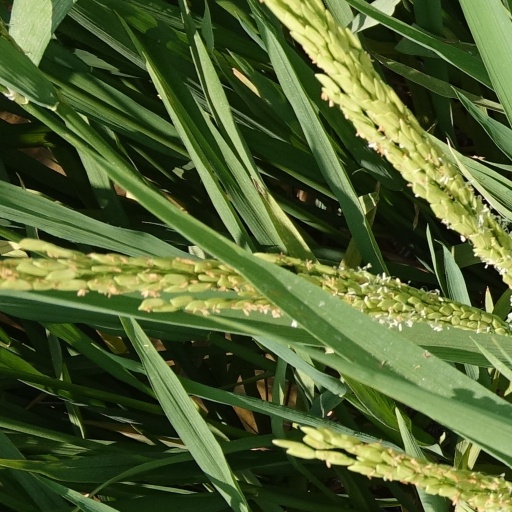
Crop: rice